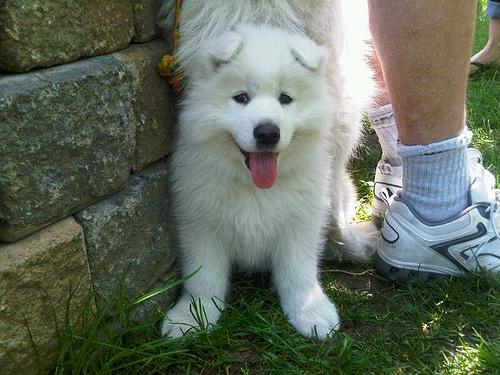
Breed: samoyed